Hibbertia scandens

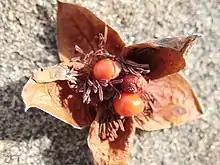
Aril and flower remnants at Palm Beach

Hibbertia scandens, sometimes known by the common names snake vine, climbing guinea flower and golden guinea vine, is a species of flowering plant in the family Dilleniaceae and is endemic to eastern Australia. It is climber or scrambler with lance-shaped or egg-shaped leaves with the narrower end towards the base, and yellow flowers with more than thirty stamens arranged around between three and seven glabrous carpels.